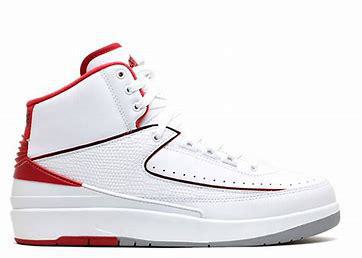
Brand: Jordan
Model: 2 Retro